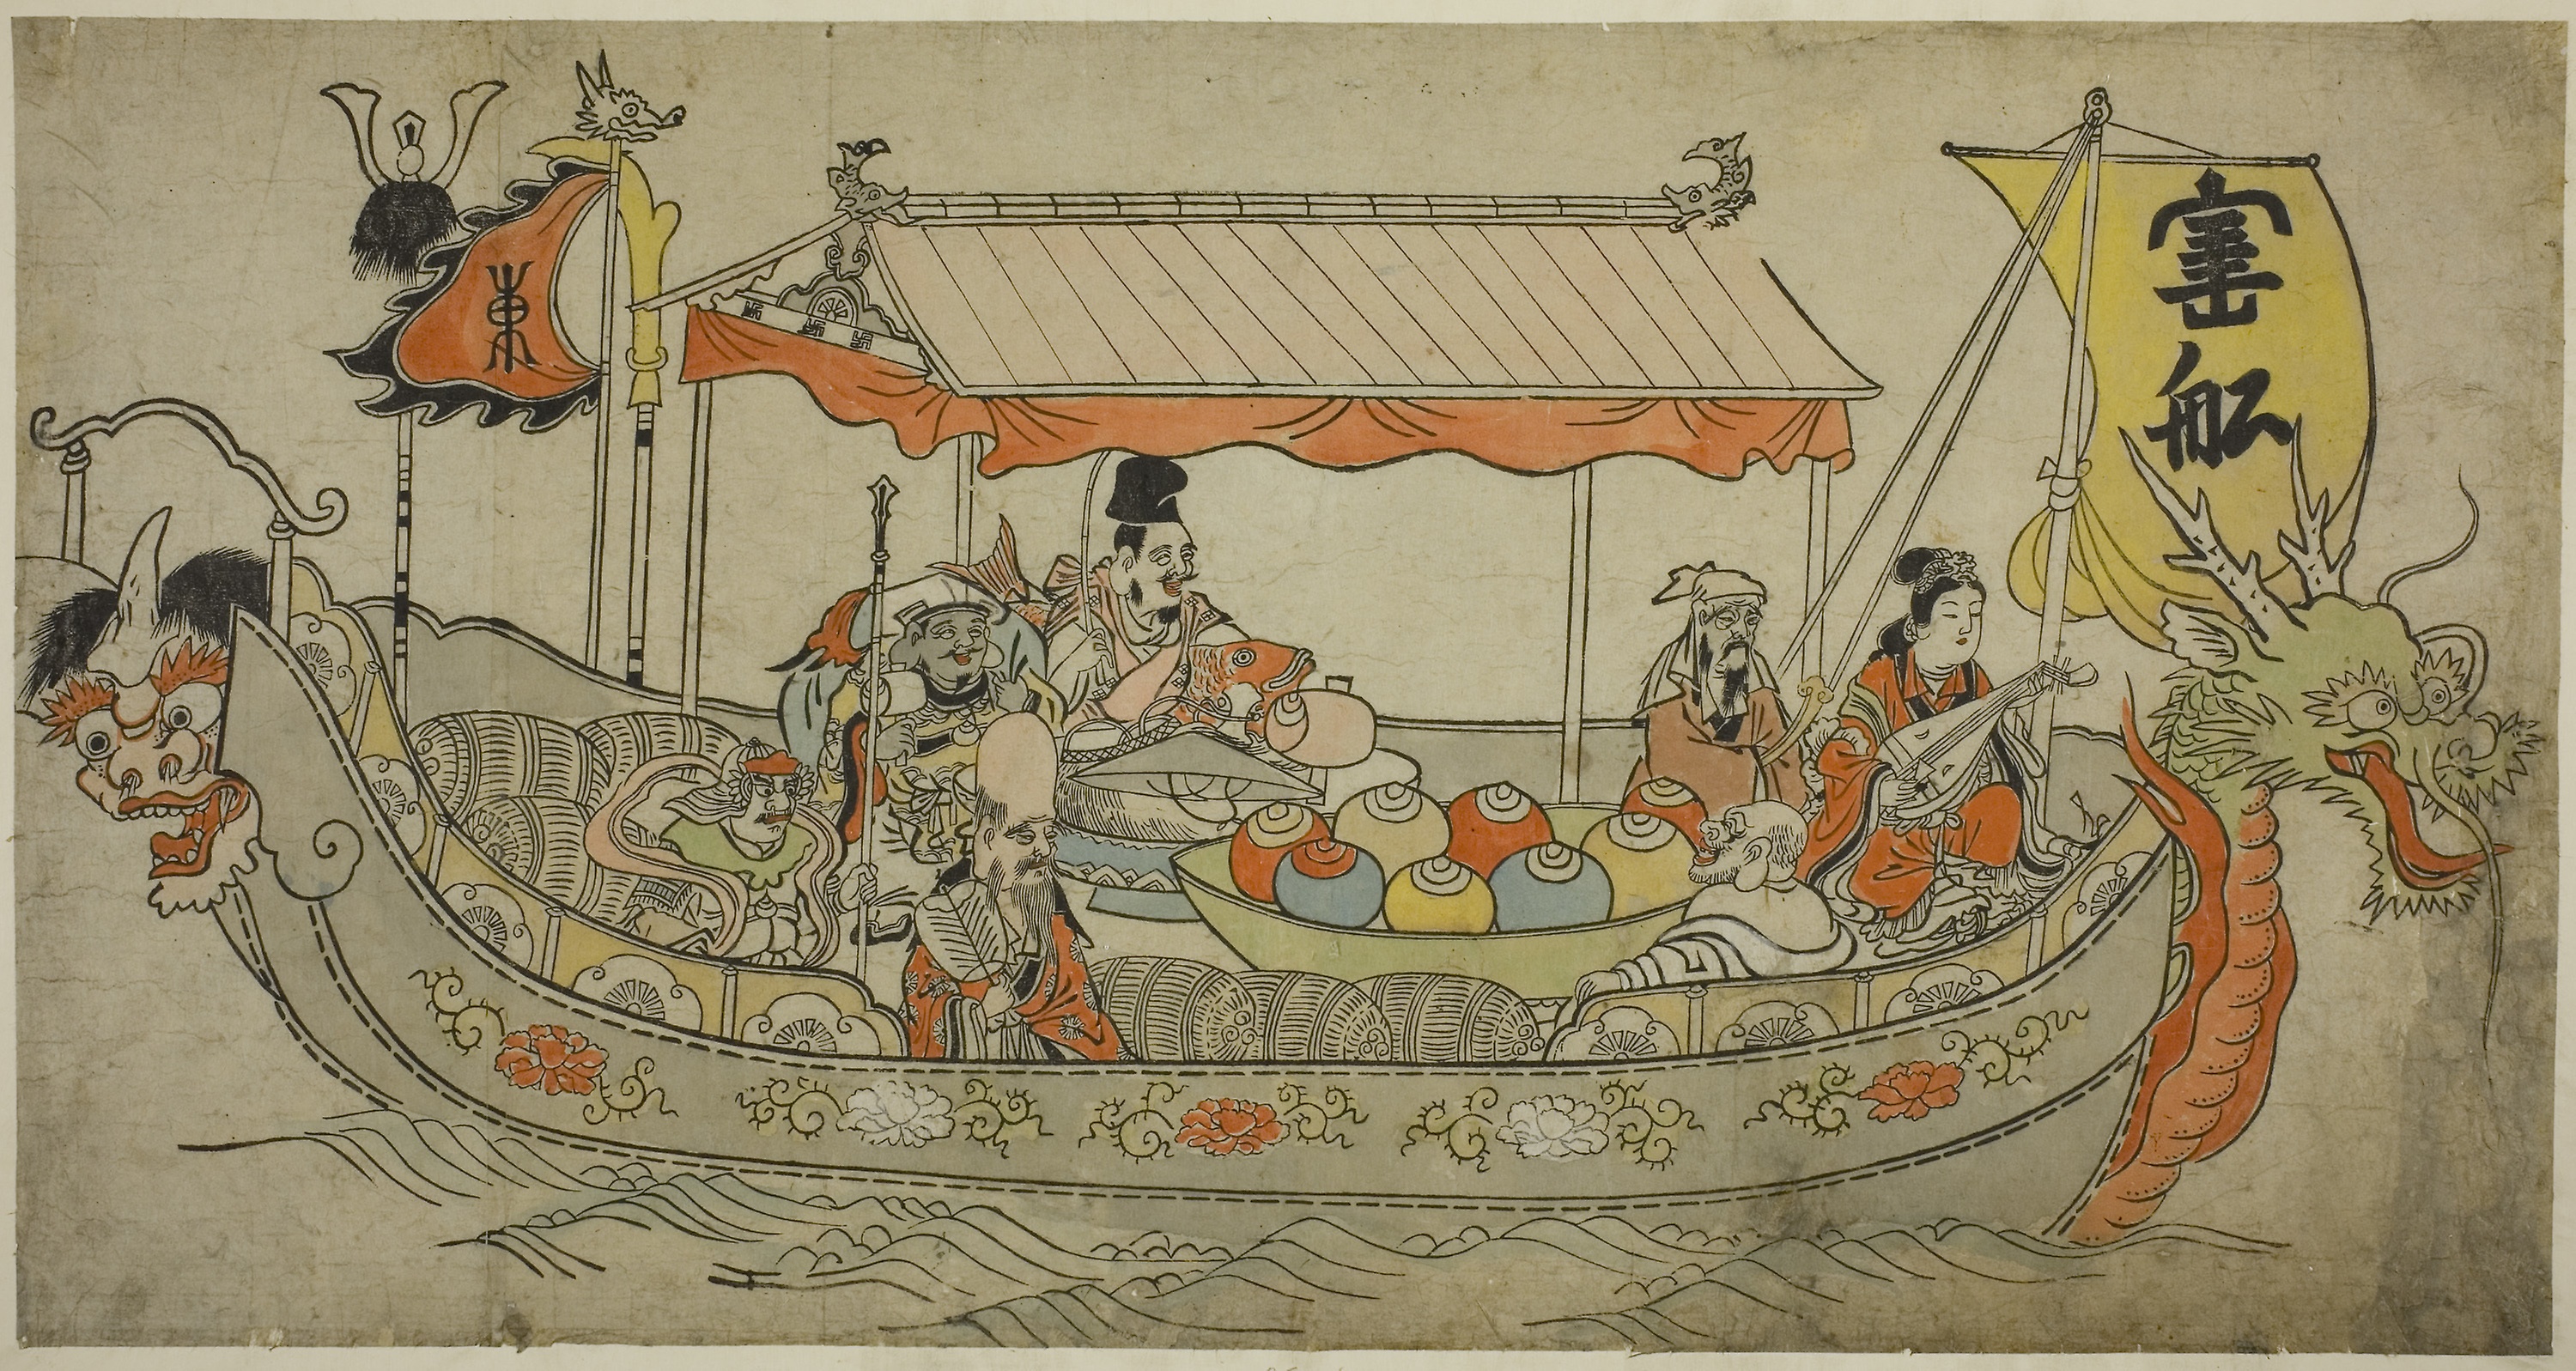
art, illustration, galley, watercraft, recreation, middle ages, miniature